MV Mi Amigo

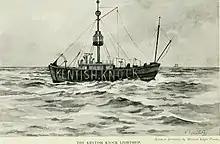
The Kentish Knock Lightship as published in "Studies in Bird Migration" (1912) by William Eagle Clarke

On 29 August 1974, "Mi Amigo" was towed across the North Sea by the . She was anchored near the Kentish Knock Lightship, some off the Essex coast on 30 August. This move was timed to coincide with the passage of the Dutch Marine Offences Act on September 1, 1974.